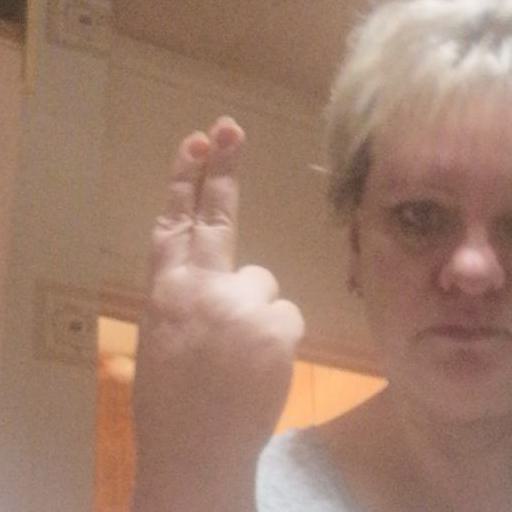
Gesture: two_up_inverted